Pest insect population dynamics

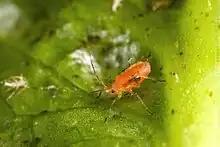
Lettuce aphid

As a case study, the authors consider mevinphos application on leaf lettuce in Salinas Valley, California, for the purpose of controlling aphids. Previous research by other authors found that daily percentage growth of the green peach aphid could be modeled as an increasing linear function of average daily temperature. Combined with the fact that temperature is normally distributed, this agreed with the GBM equations described above, and the authors derived that formula_59 and formula_60. Since the expected population based on the log-normal distribution grows with formula_61, this implies an aphid doubling time of formula_62 days. Note that other literature has found aphid generation times to lie roughly in the range of 4.7 to 5.8 days.